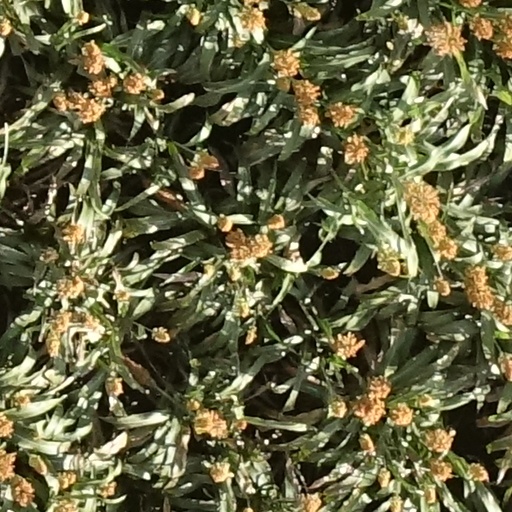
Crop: sorghum